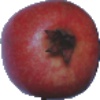
Label: pomegranate